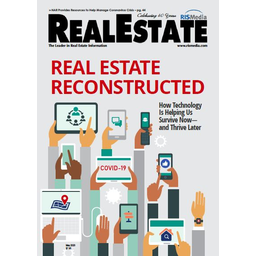
Label: paper